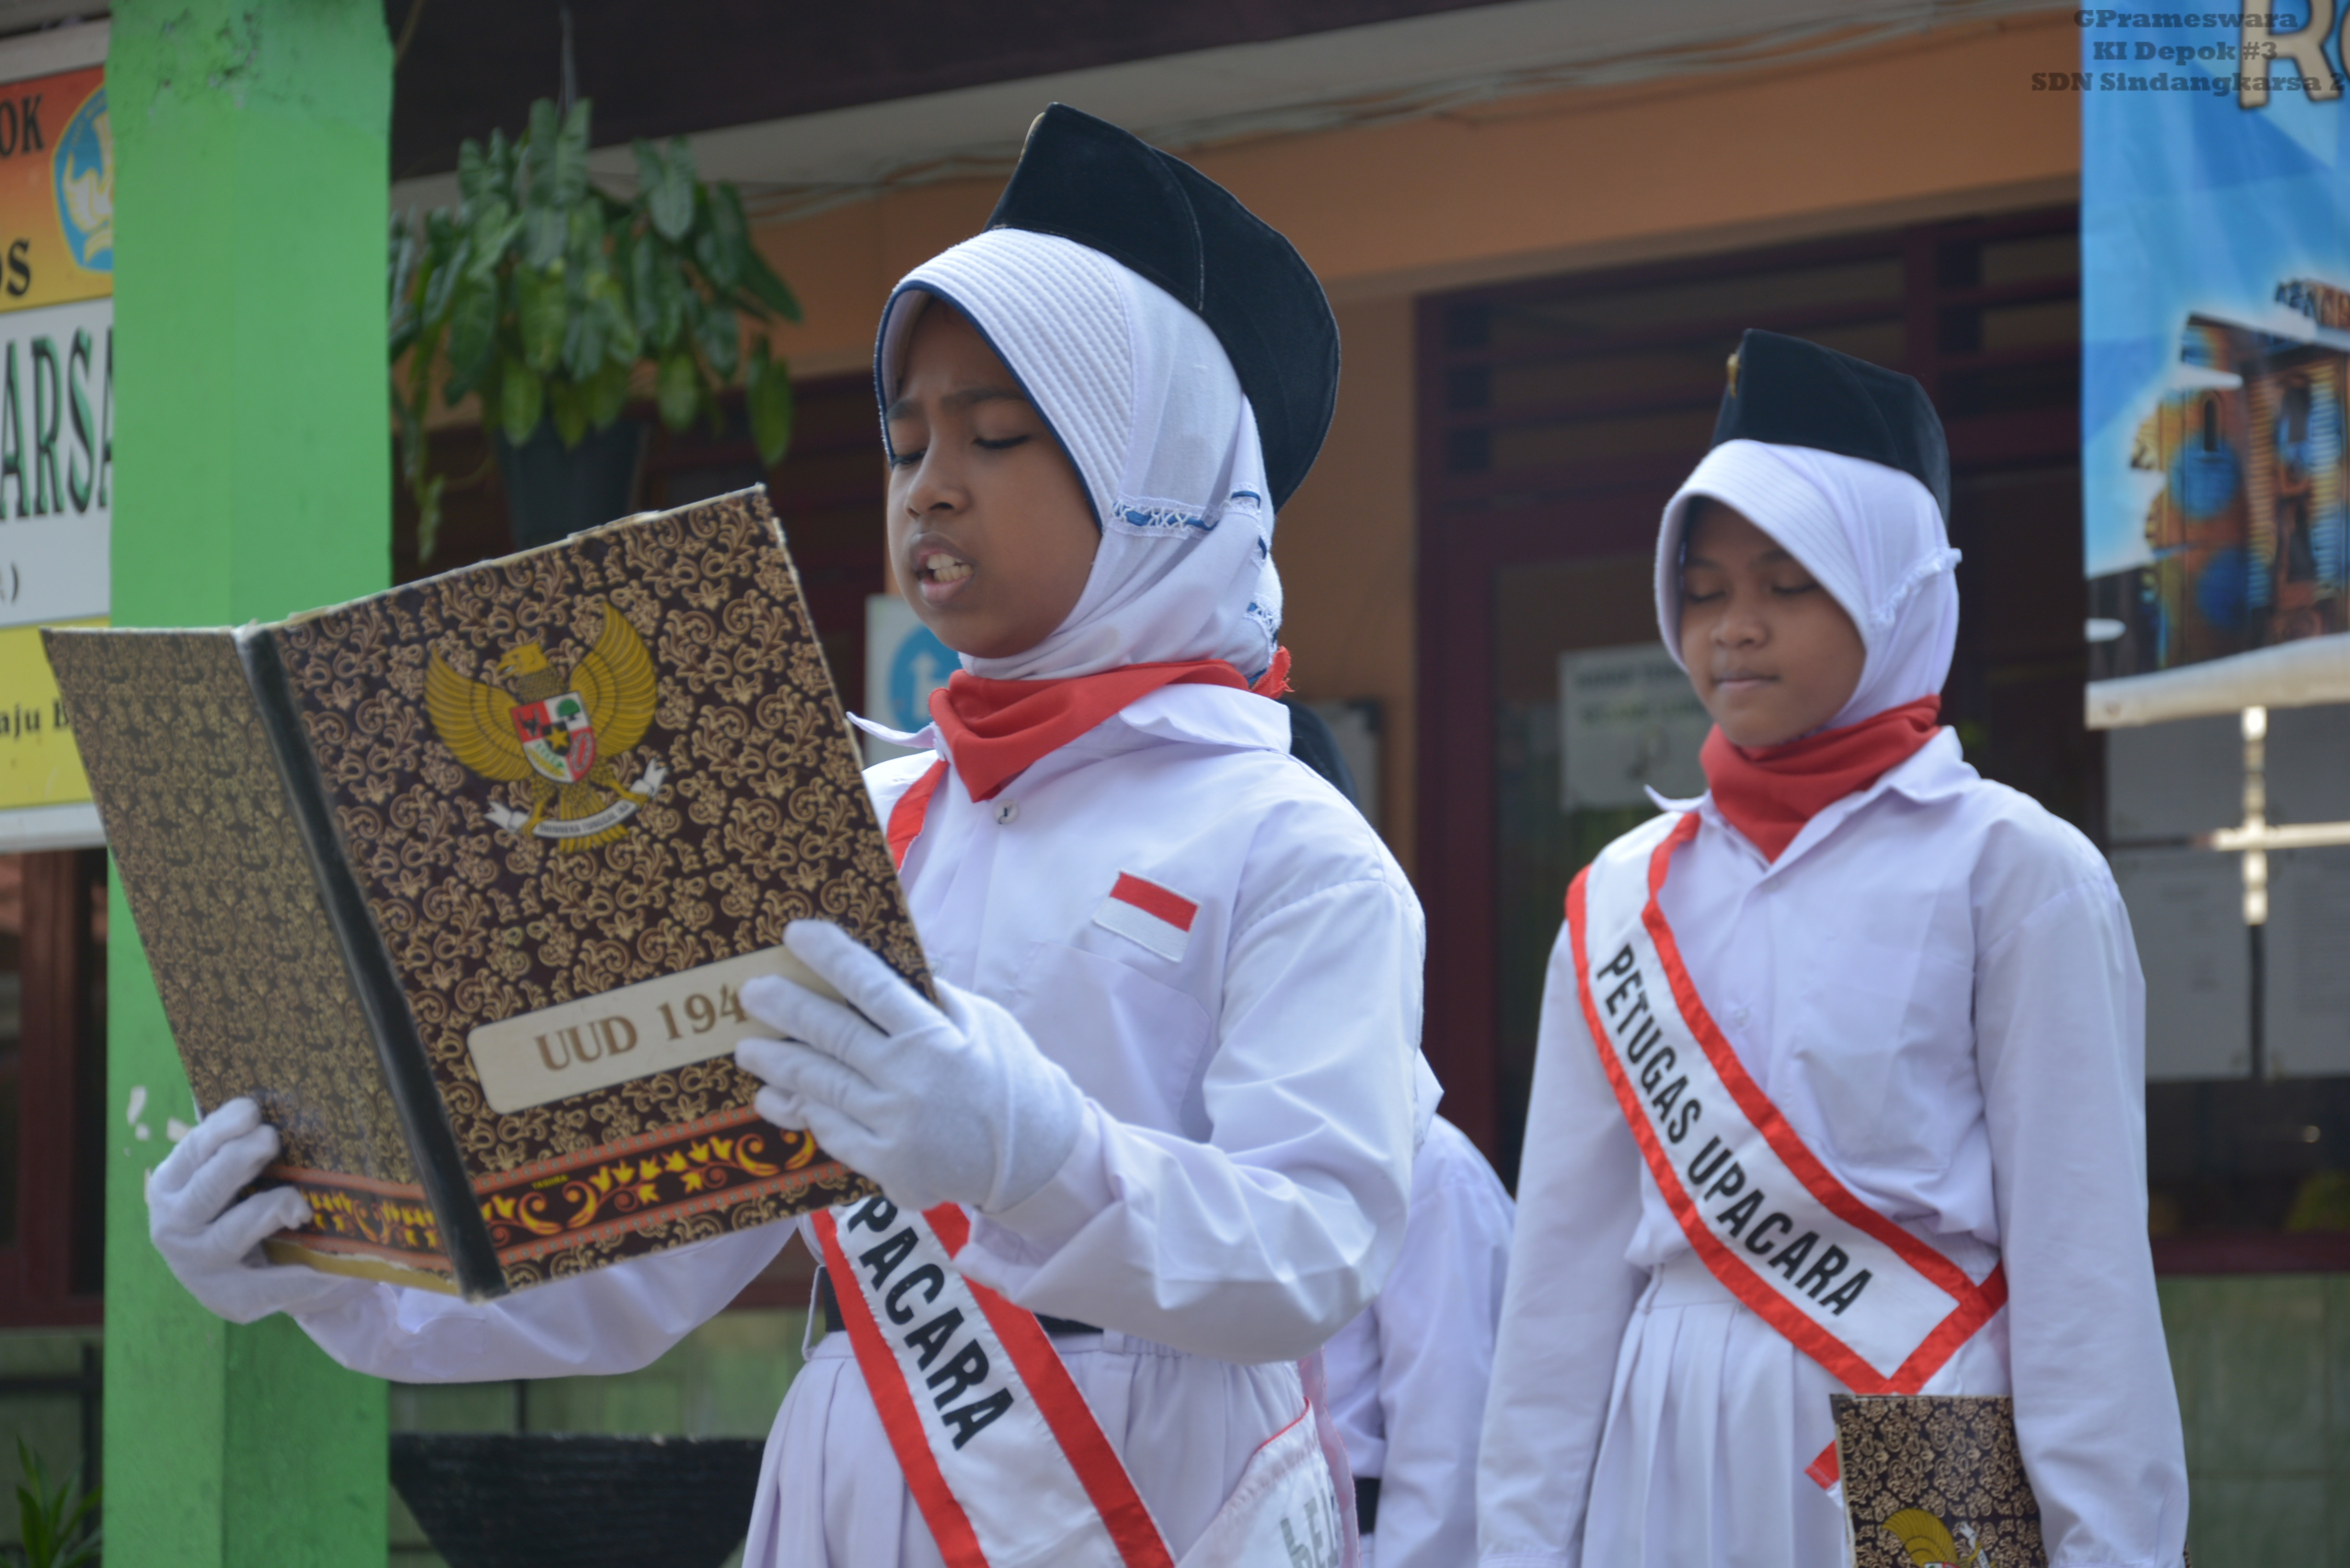
community, festival